List of military leaders in the American Revolutionary War

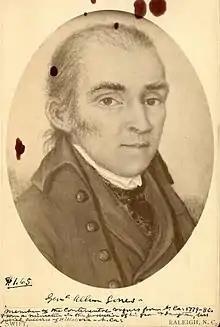
Brigadier General Allen Jones

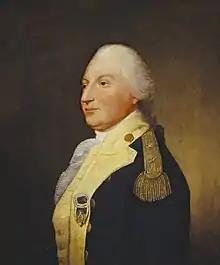
Major General William Smallwood

At the head of the British forces was the King, George III. From 1772 to 1778 the office of Commander-in-Chief was vacant, but from 1778 to 1782 Sir Jeffery Amherst held the post, with the title of general on the Staff. He was succeeded in February 1782 by Henry Seymour Conway.